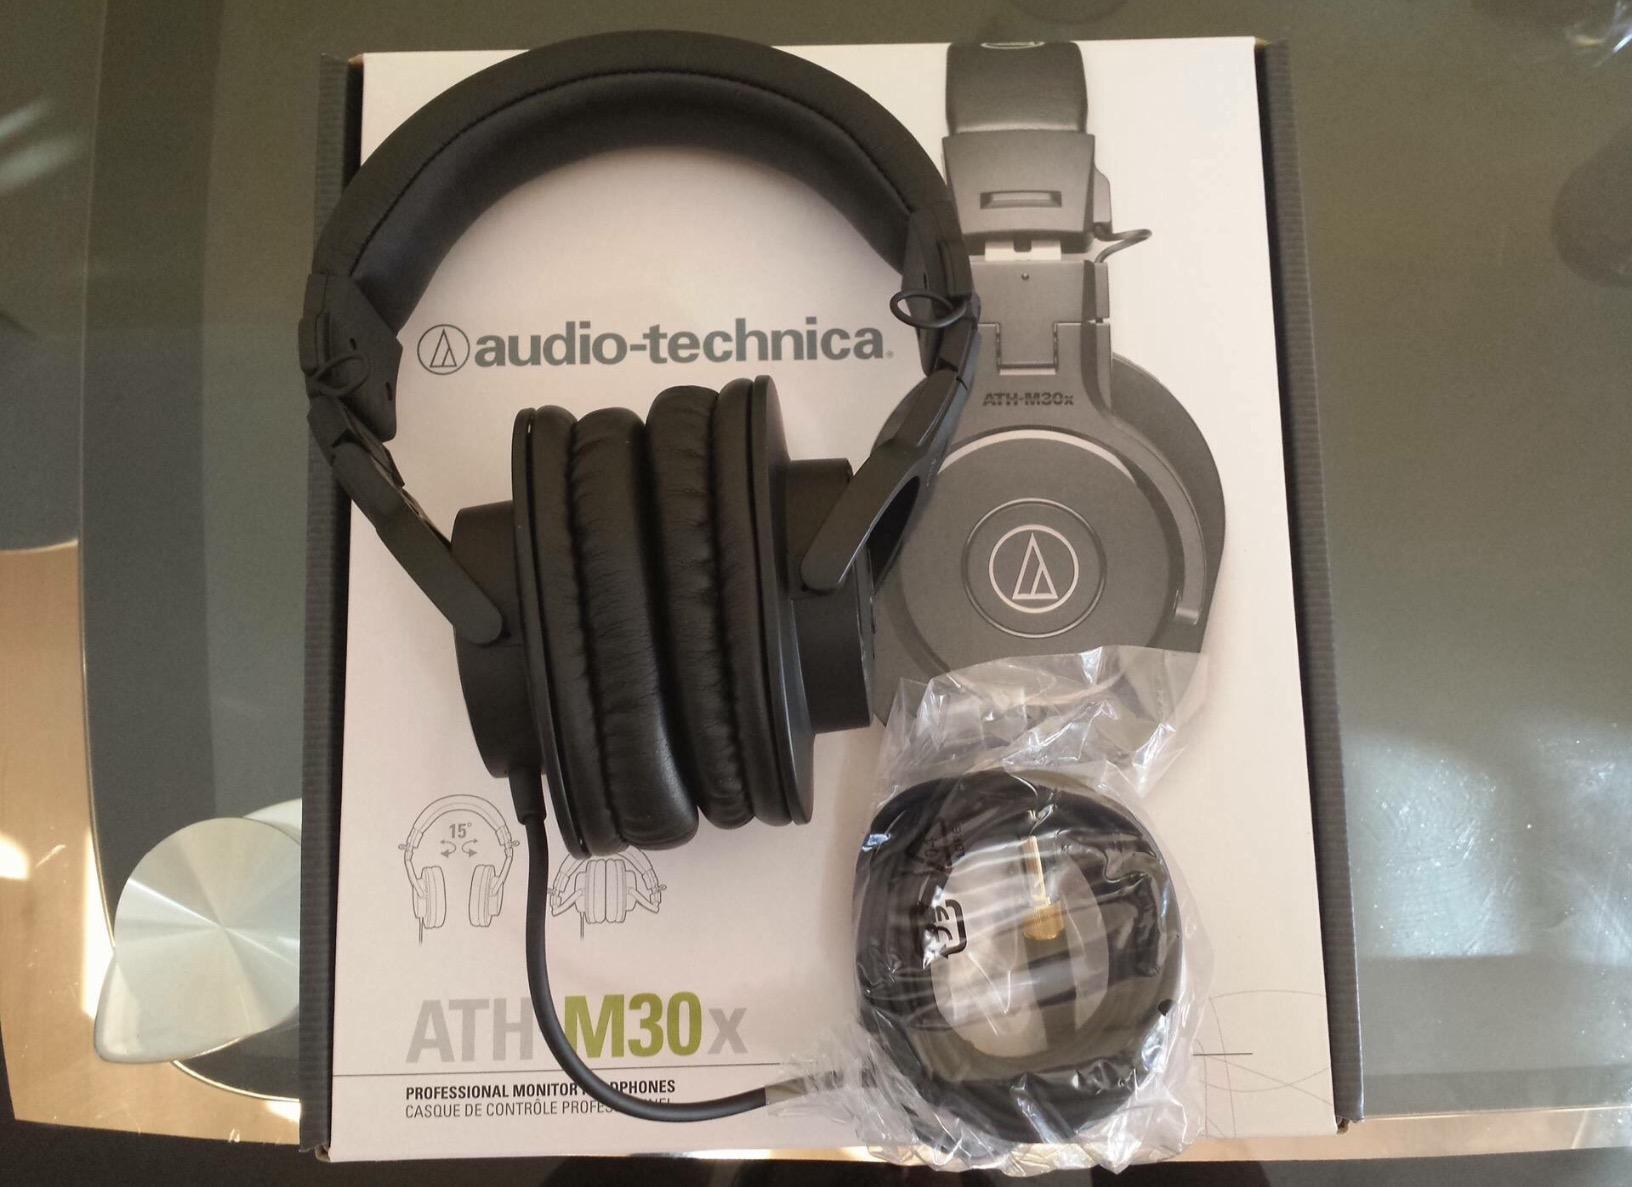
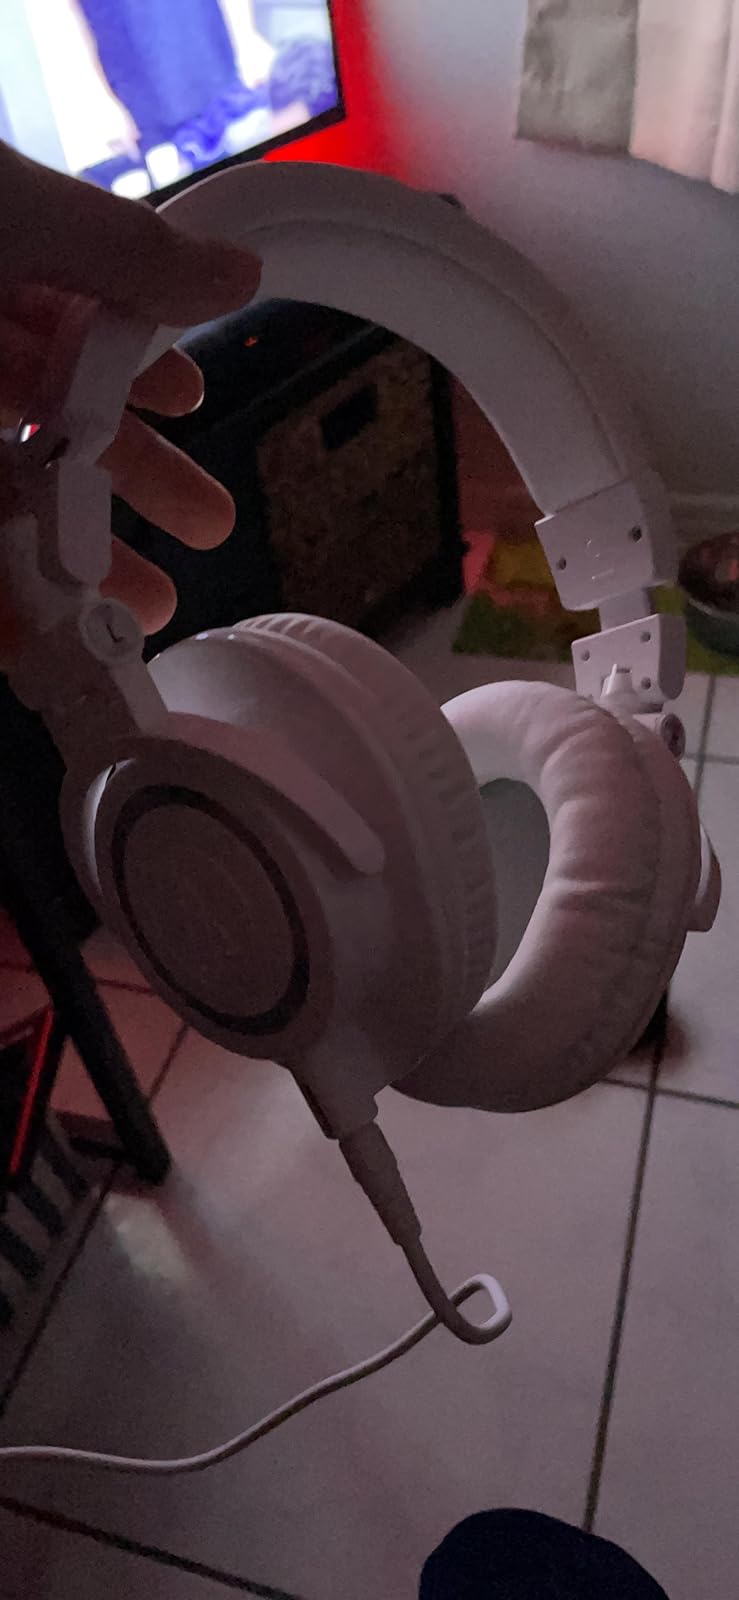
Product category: headphones
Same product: no